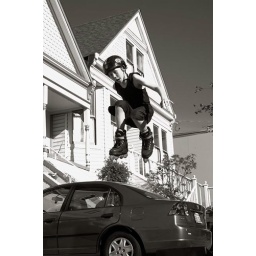
Lucas jumping over car on skateboard